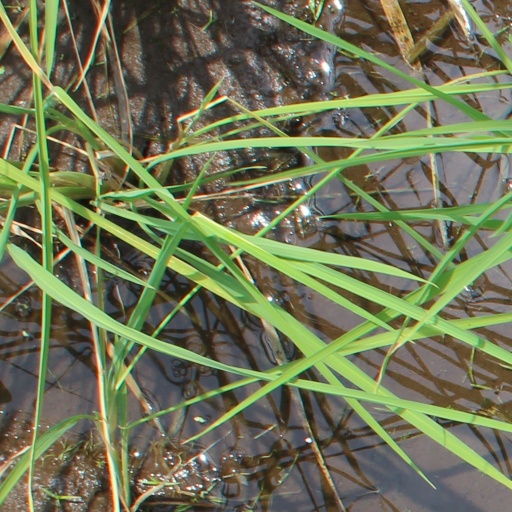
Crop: rice